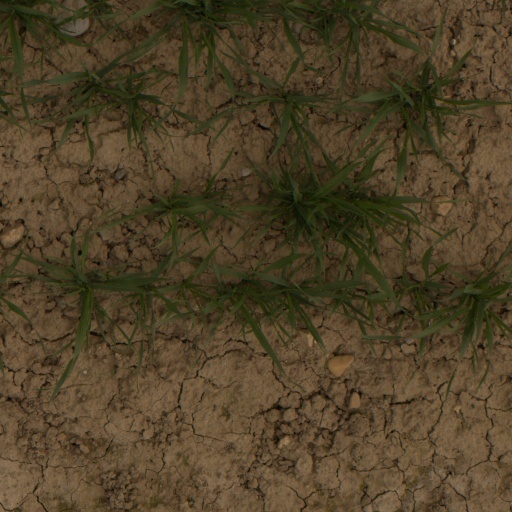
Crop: wheat